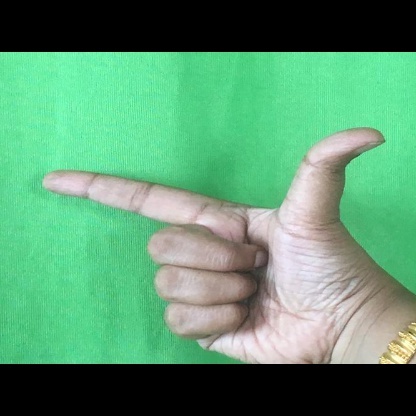
Mudra: Chandrakala